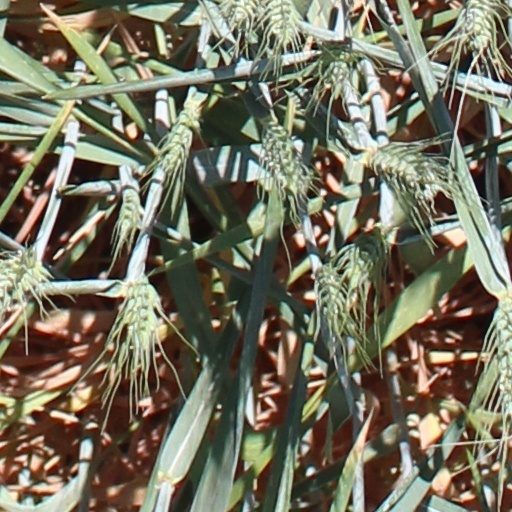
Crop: wheat